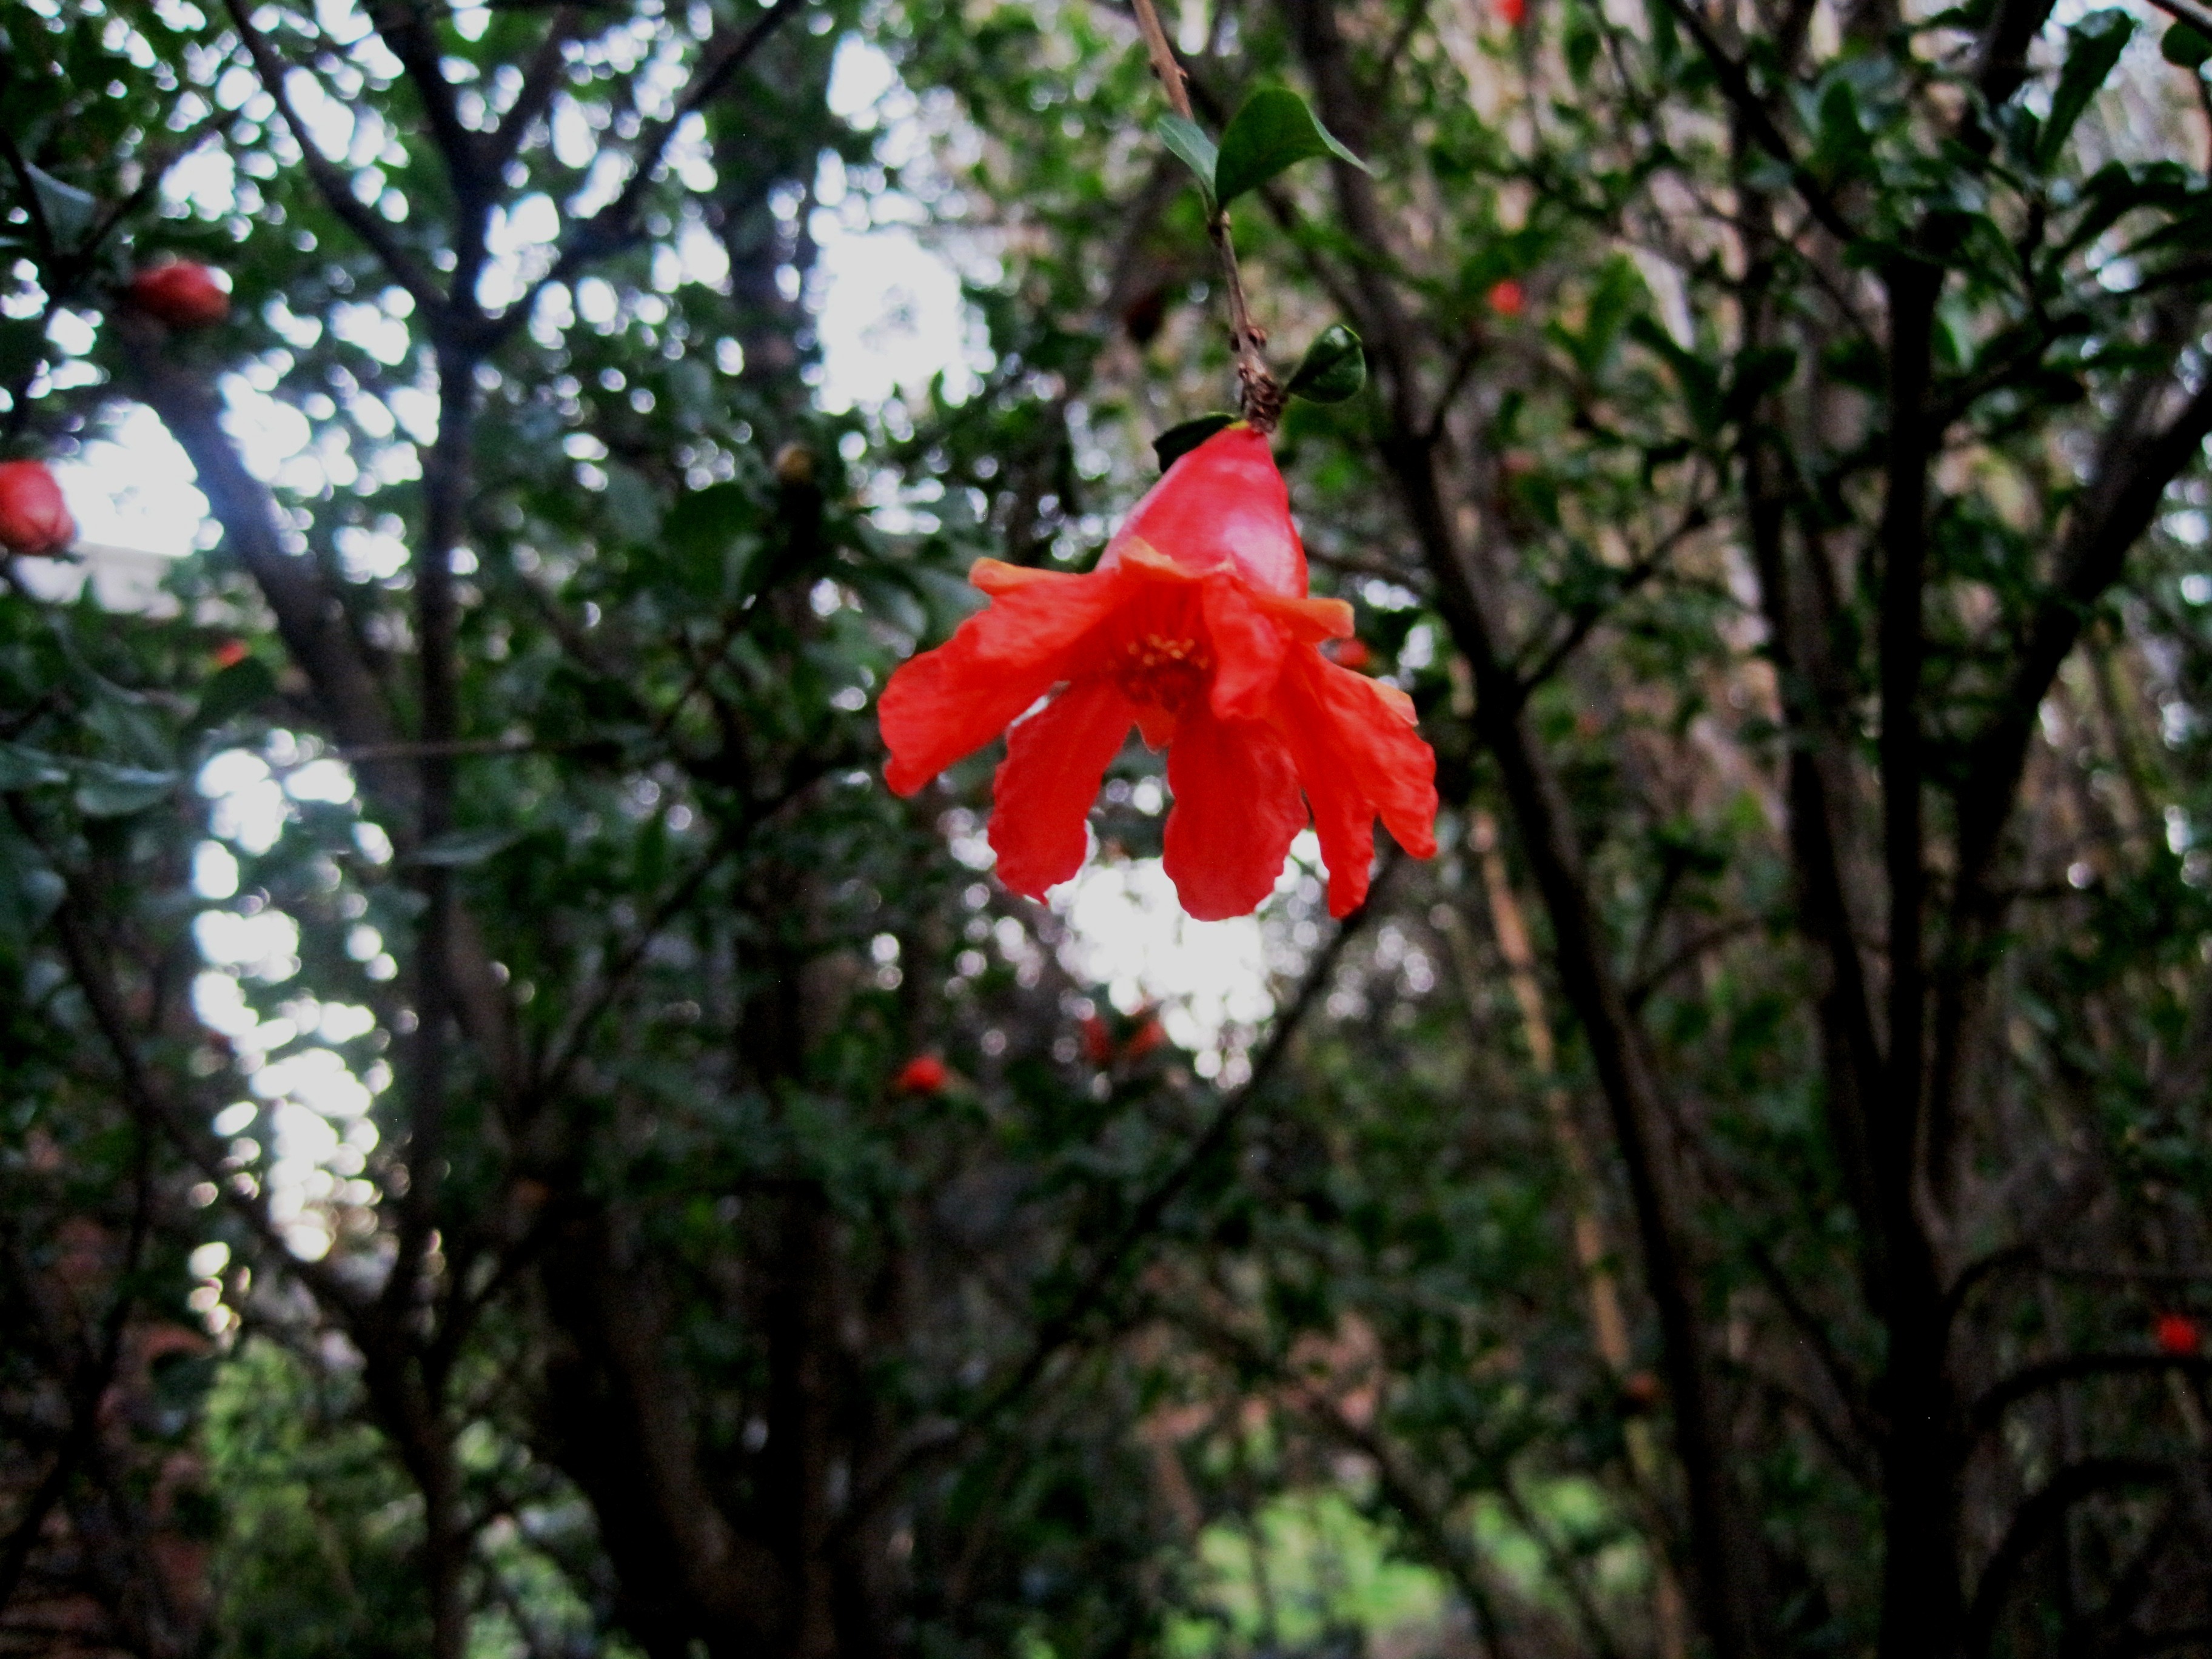
tree, branch, blossom, plant, leaf, flower, petal, spring, autumn, garden, flora, pomegranate, wildflower, single, vegetation, shrub, bright, flowering plant, orange red